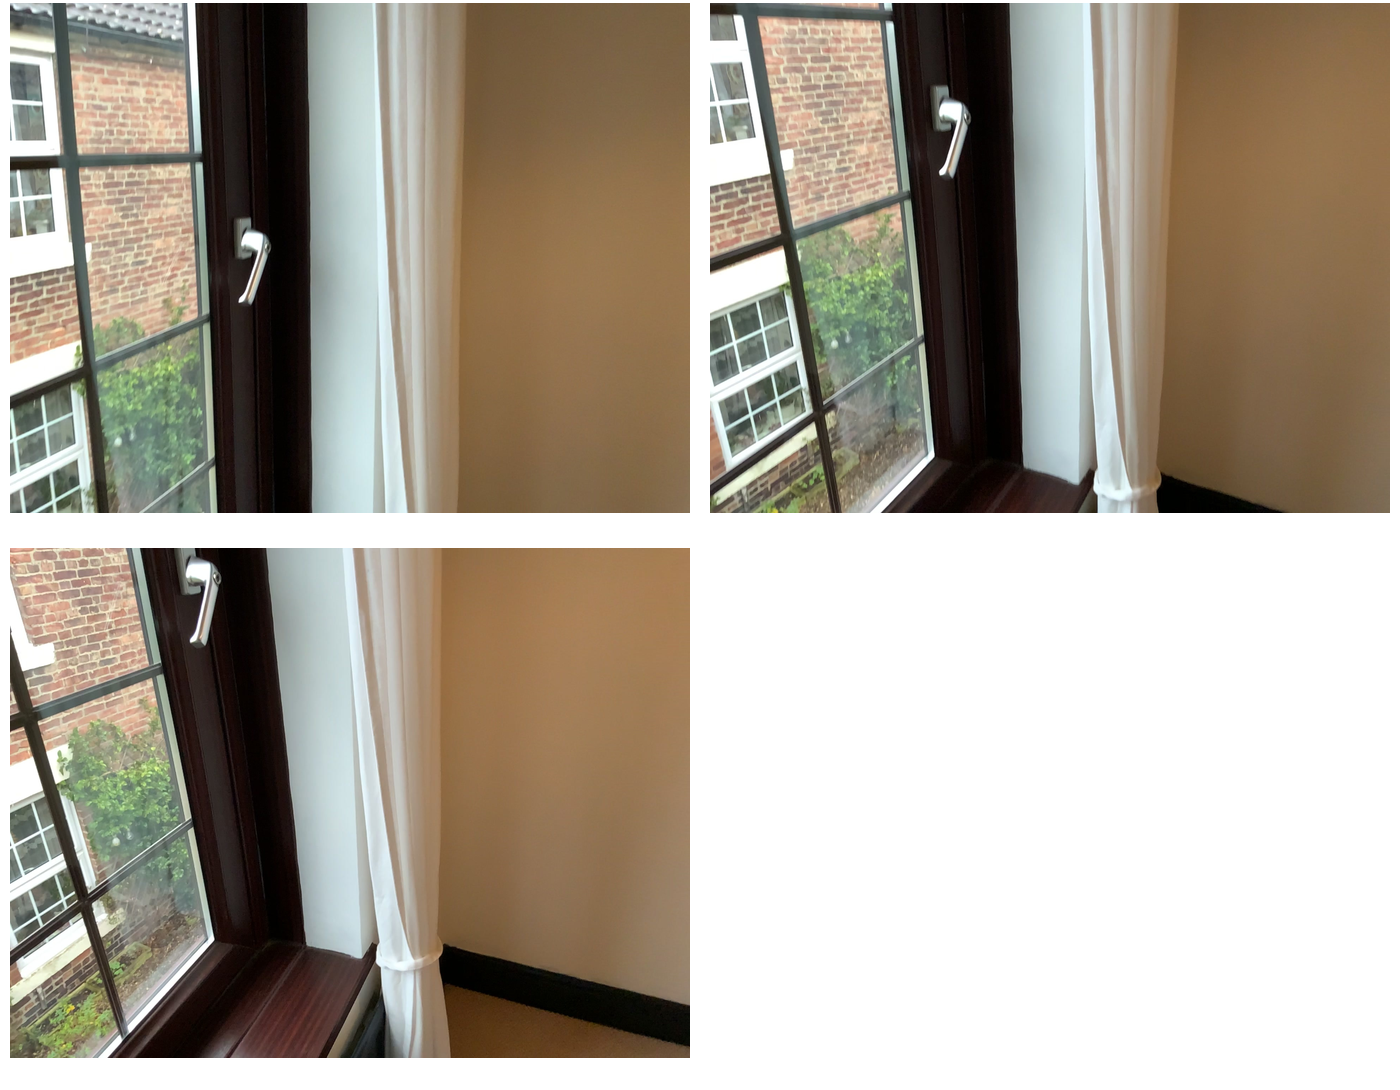Task instruction: Open the window.
Answer: {"task_instruction": "Open the window.", "nodes": ["handle", "window"], "edges": [{"functional_relationship": "openorclose", "object1": "handle", "object2": "window", "spatial_relations": ["close"], "is_touching": true}], "action_type": "rotate", "function_type": "open_close_control"}